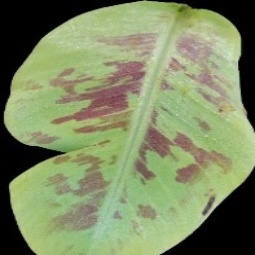
Label: Healthy